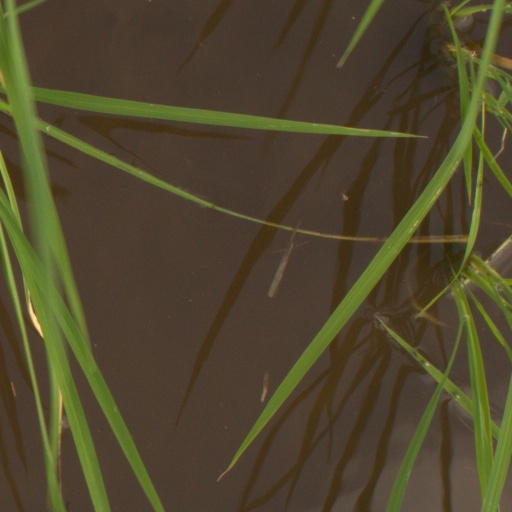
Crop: rice